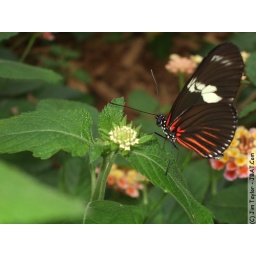
Taken at the Butterfly house at Put-In-Bay on an island in lake Erie in Ohio. Taken with a little pocket camera.